Here I Am (Kelly Rowland album)

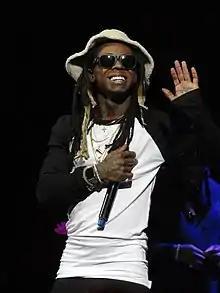
Lil Wayne appears on the US lead single "Motivation" with a guest rap verse.

"Commander" was unveiled as "Here I Am"s first single during the 2010 Winter Music Conference on March 27, 2010. It features and was produced by French disc jockey (DJ) David Guetta, and was released from May 17, 2010, to iTunes Stores around the world for digital download. Upon release the single was met with positive reception from music critics who praised the dance sound of the song. In the United Kingdom, "Commander" topped the UK Dance Chart and became a top-ten hit on the UK Singles Chart, and Rowland's best chart position since 2008. Despite not being serviced as a single in the United States, it managed to top the Hot Dance Club Songs chart.